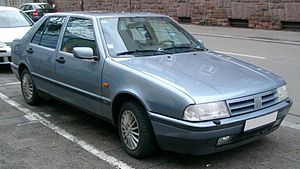
Fiat Croma (type 154) / Facelifts / 1991
Fiat Croma (1991−1993)
Fiat Croma var en mellem 1985 og 1996 fremstillet combi coupé i den store mellemklasse fra Fiat Automobiles. Den af Italdesign designede bil var den første personbil med dieselmotor med direkte indsprøjtning.